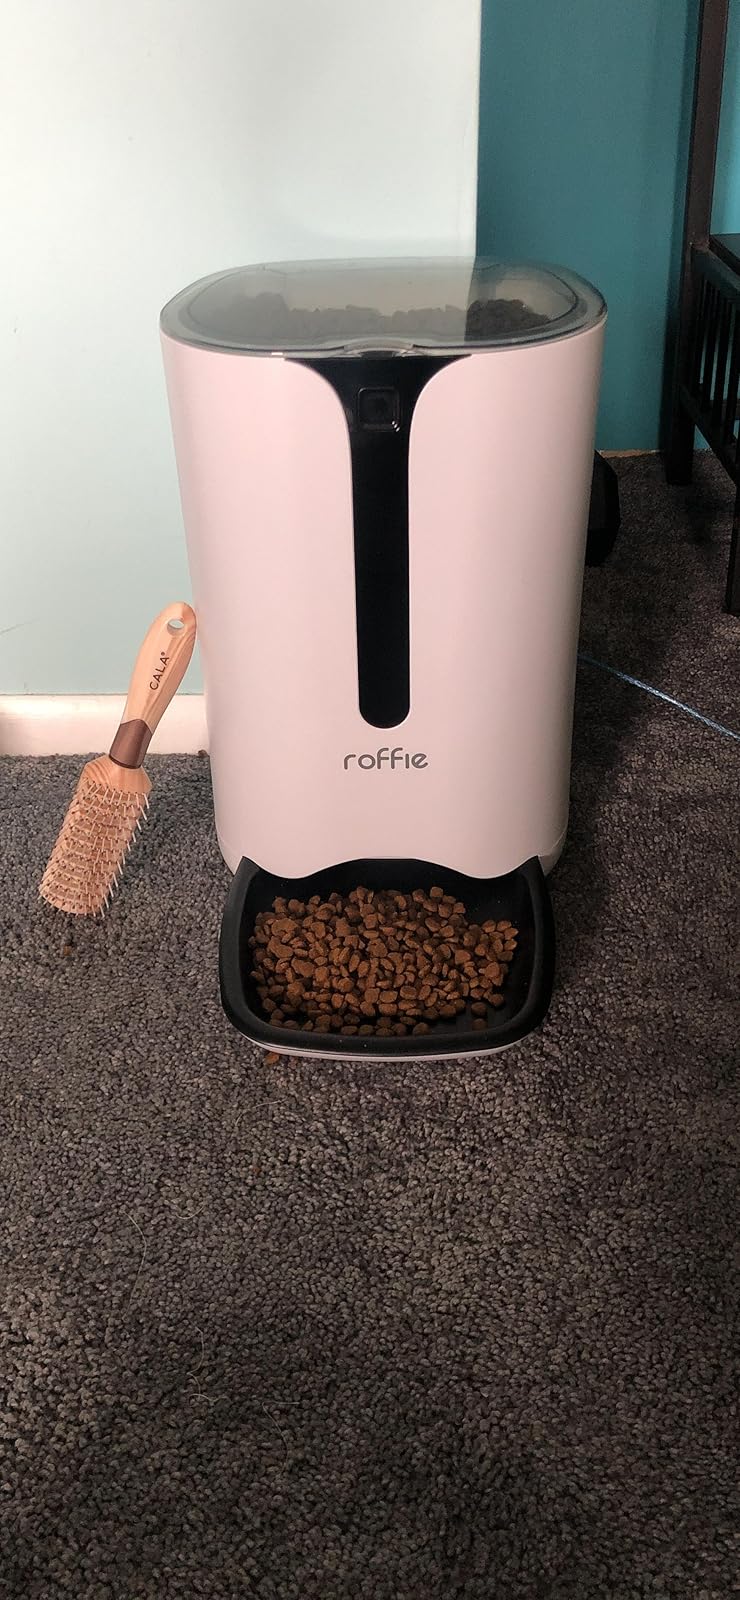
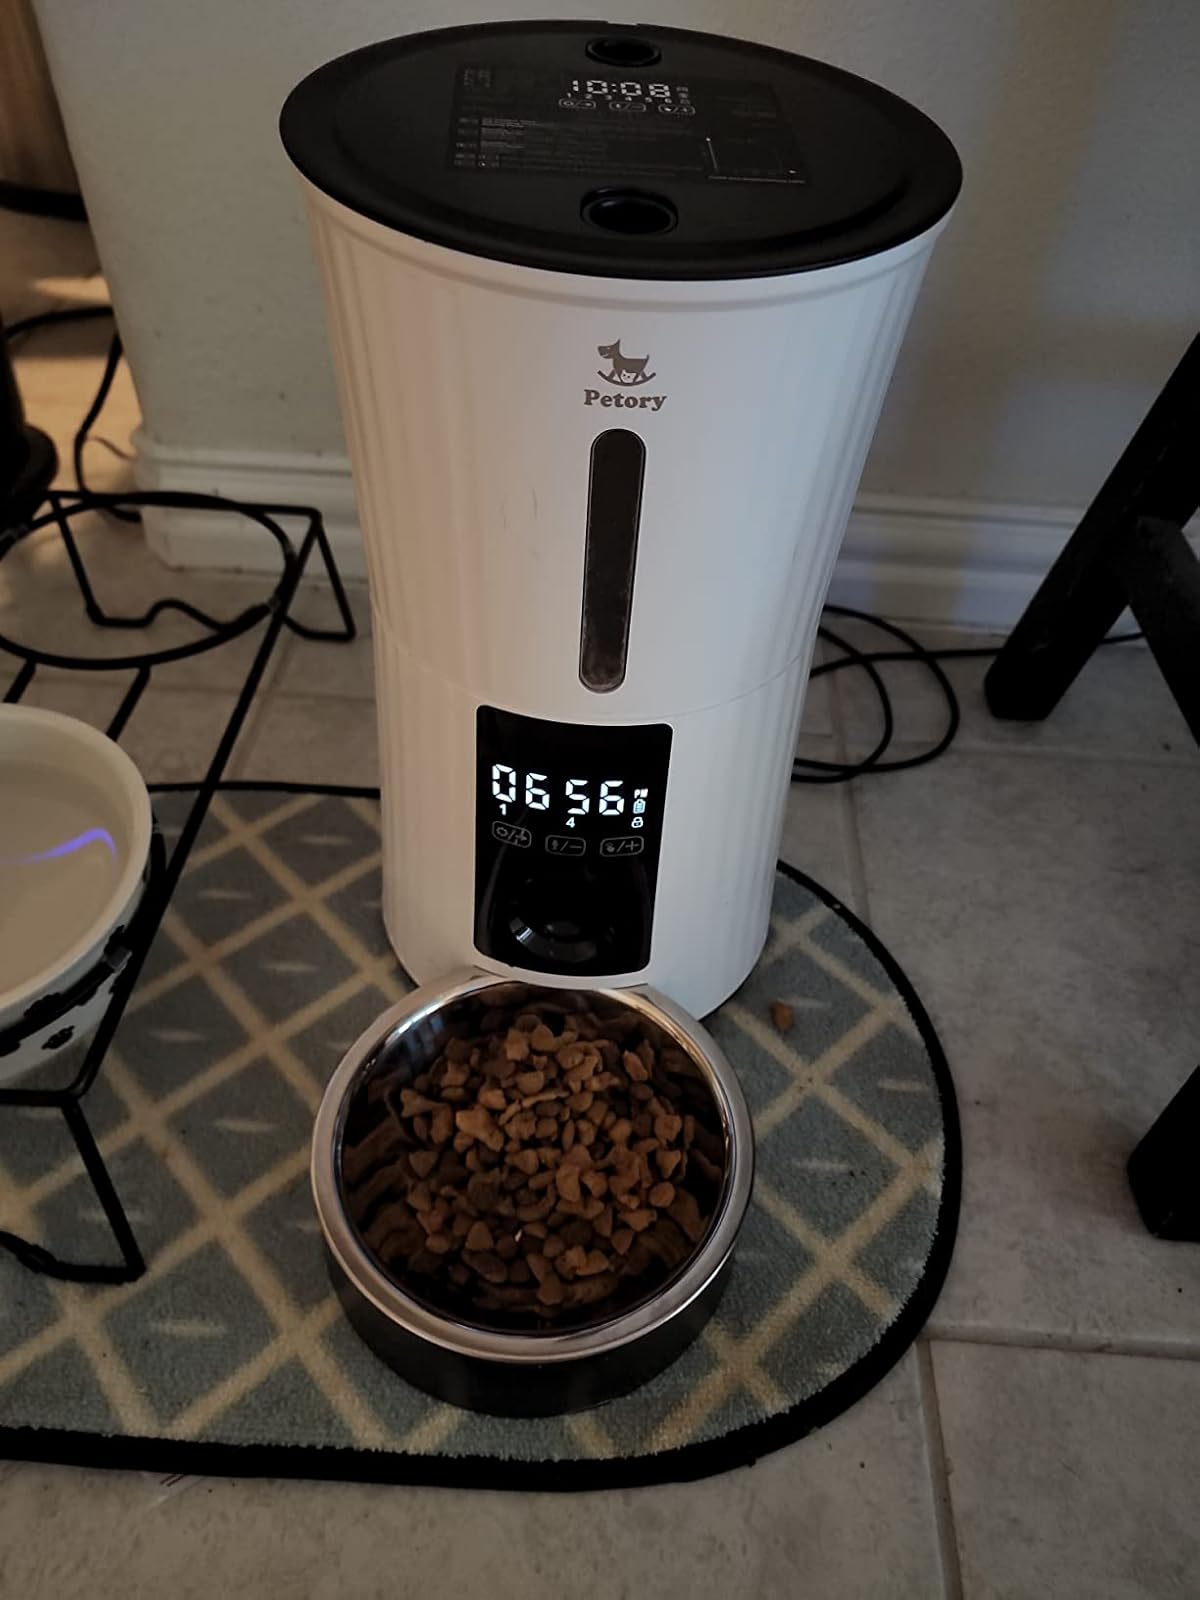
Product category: items_feeder
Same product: no